Pan American Games sports

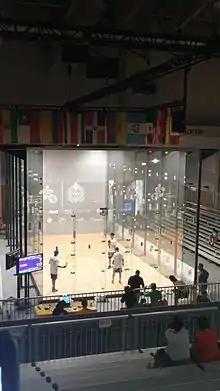
The Racquetball competition held during the Toronto 2015 Pan American Games, one of the non-Olympic sports played on the sports program.

The Pan American Games sports comprise all the sports contested in the Summer Olympic Games. In addition, traditional and popular sports throughout the Americas which are not contested at the Olympic Games are also contested such as bowling and baseball. As of 2015, the Pan American Games included 36 sports with 51 disciplines and 364 events. The number and kinds of events may change slightly from one Pan American Games to another.